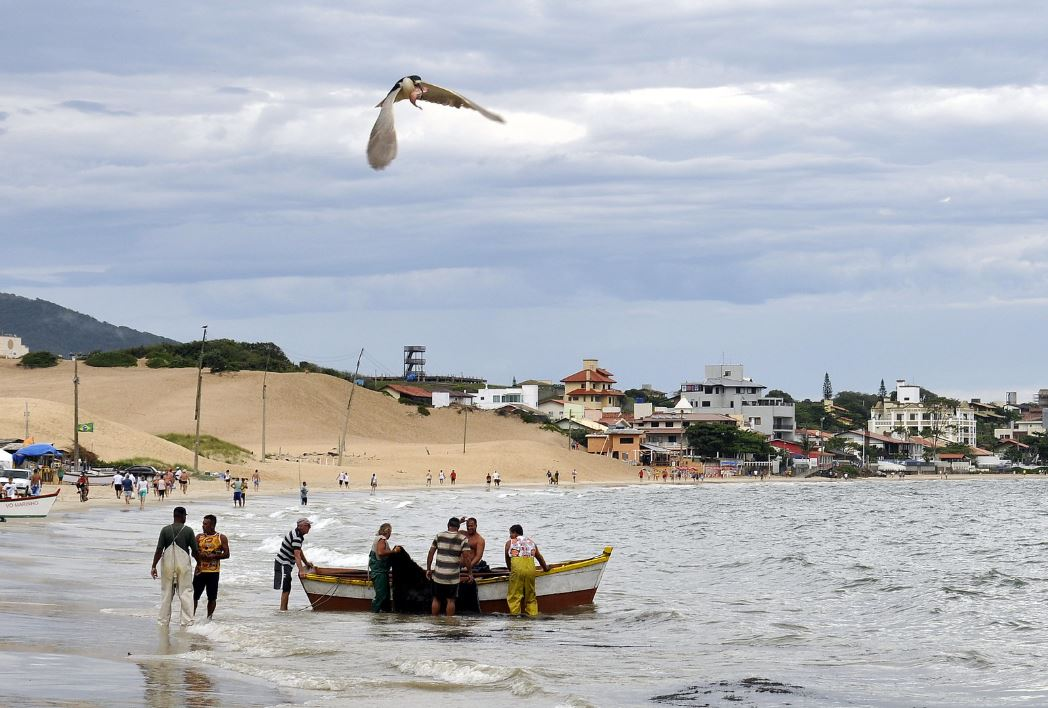
Fire: no
Smoke: no